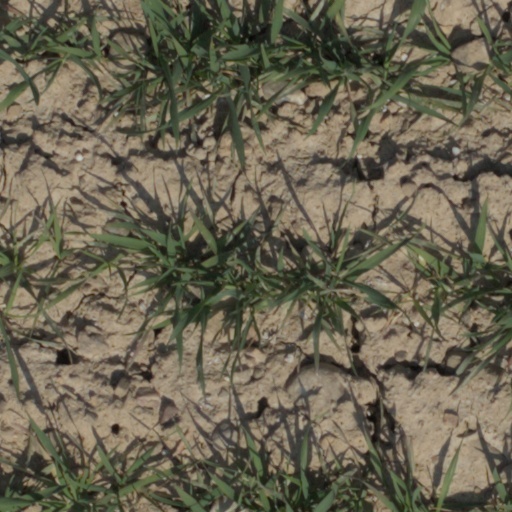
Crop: wheat